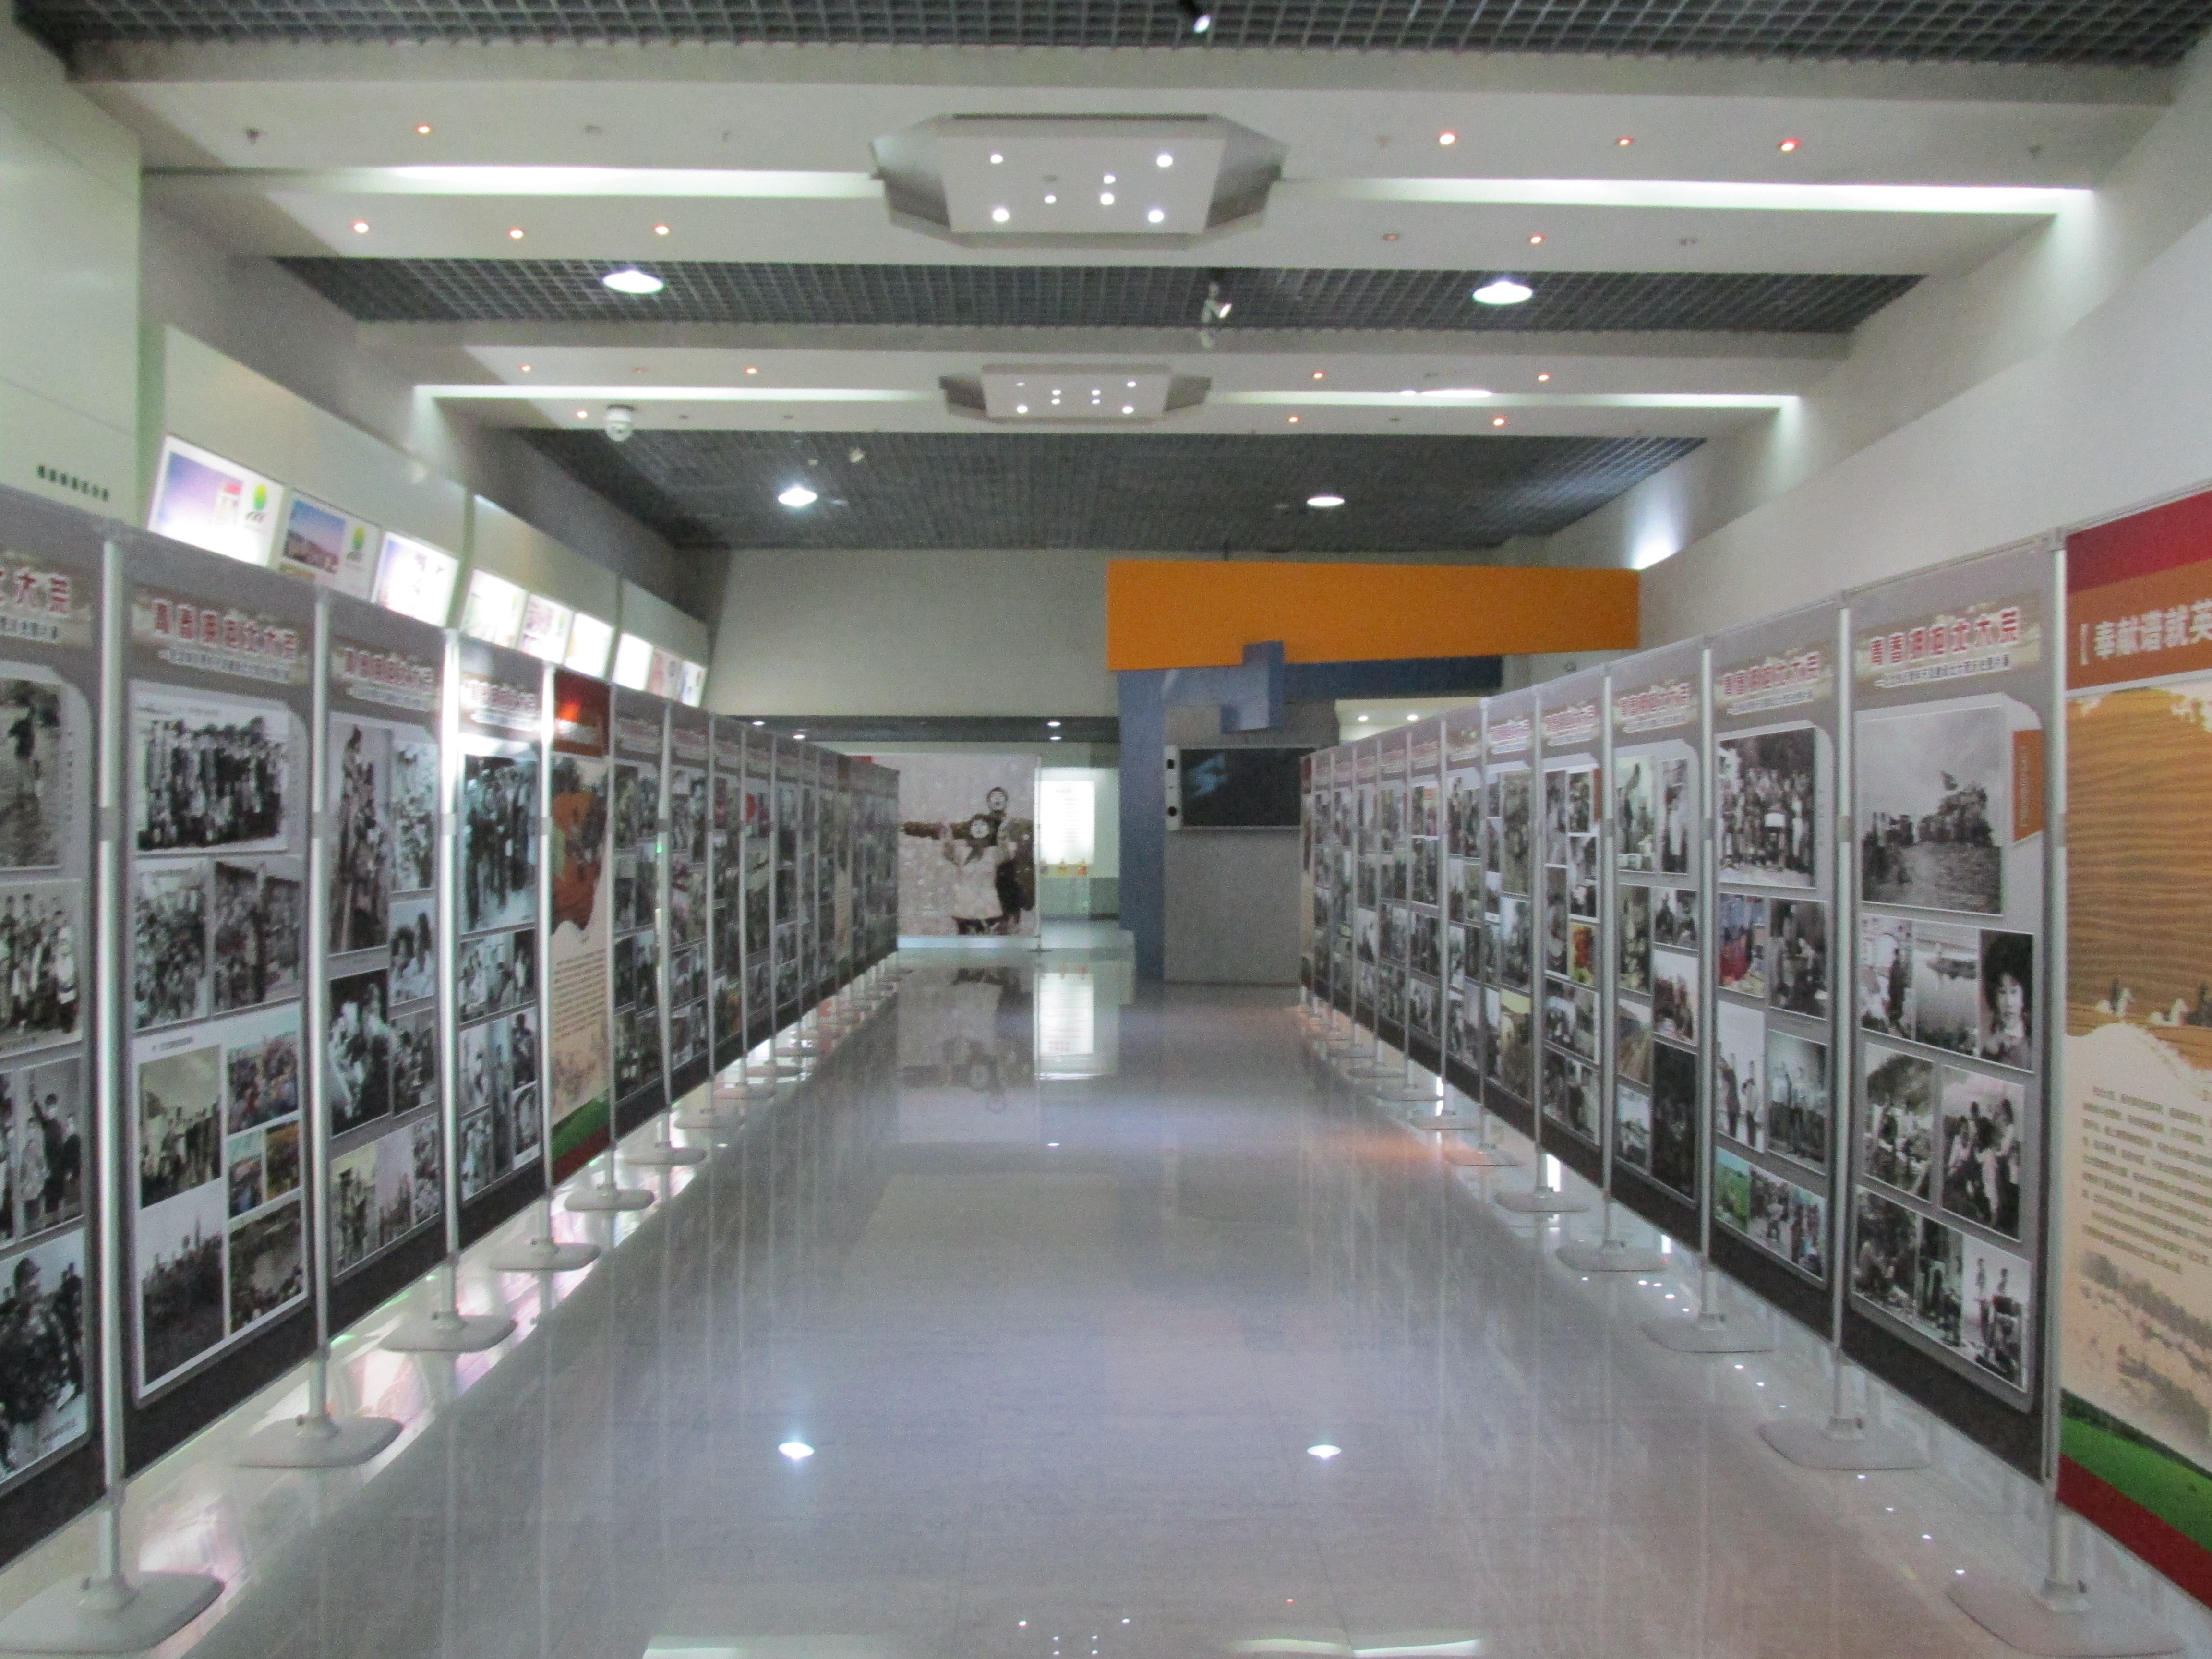
tourism, adventure, Beautiful Places, Pretty Places, environment, Interesting Places, harbin, museums, architecture, art, nature, museum, history, ancient history, china, asia, imperial palace, dynasty, beijing, planning, exhibition, sculpture, map, building, product, aisle, retail, shopping mall, interior design, display case, electronics, supermarket, ceiling, outlet store